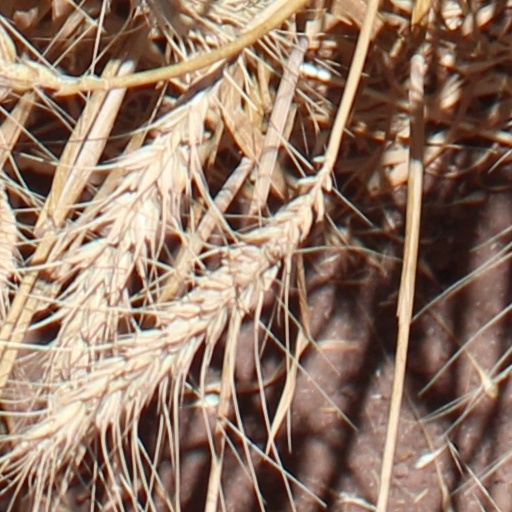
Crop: wheat